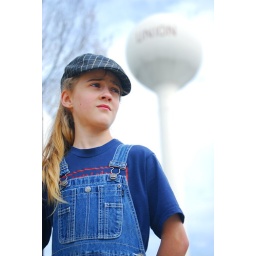
its has the Union water tower in the backround.